Joan Fry

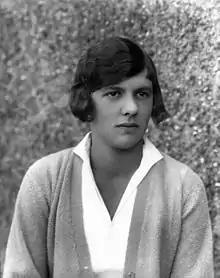

Joan Craddock Fry (6 May 1906 – 29 September 1985) was a British tennis player. Fry was a finalist at the 1925 Wimbledon Championships where she lost in straight sets to Suzanne Lenglen.